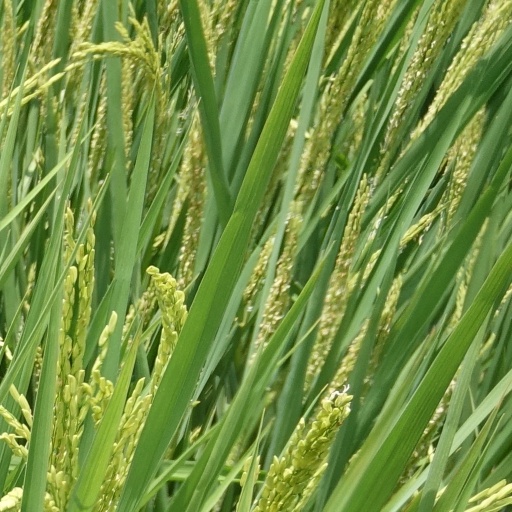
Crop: rice